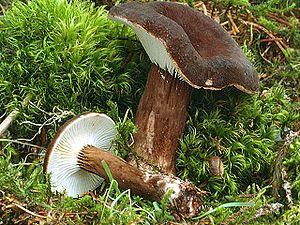
Aucune garantie d'exactitude ne peut être offerte par la liste contenue dans cet article.
Lactarius lignyotus ou Lactaire velours ou Lactaire couleur de suie, est une espèce de champignons basidiomycètes de la famille des russulacées. Son épithète latine signifie "cendré". Il est réputé être un des meilleurs lactaires.